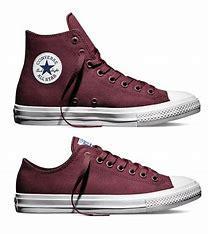
Brand: Converse
Model: Chuck Taylor All Star Ii